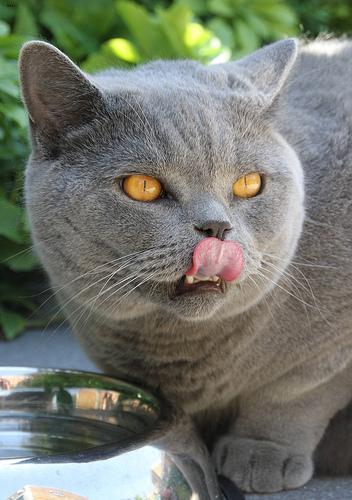
Breed: British Shorthair